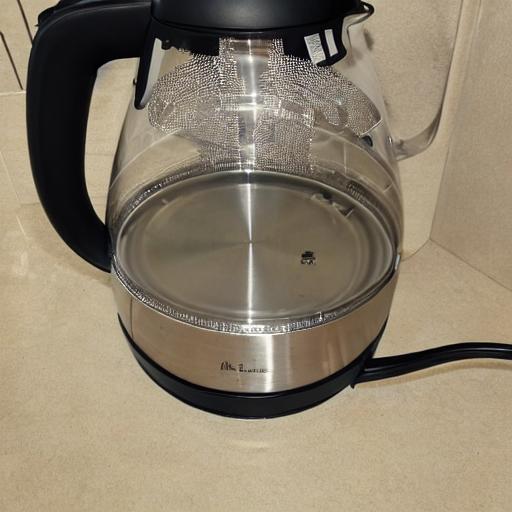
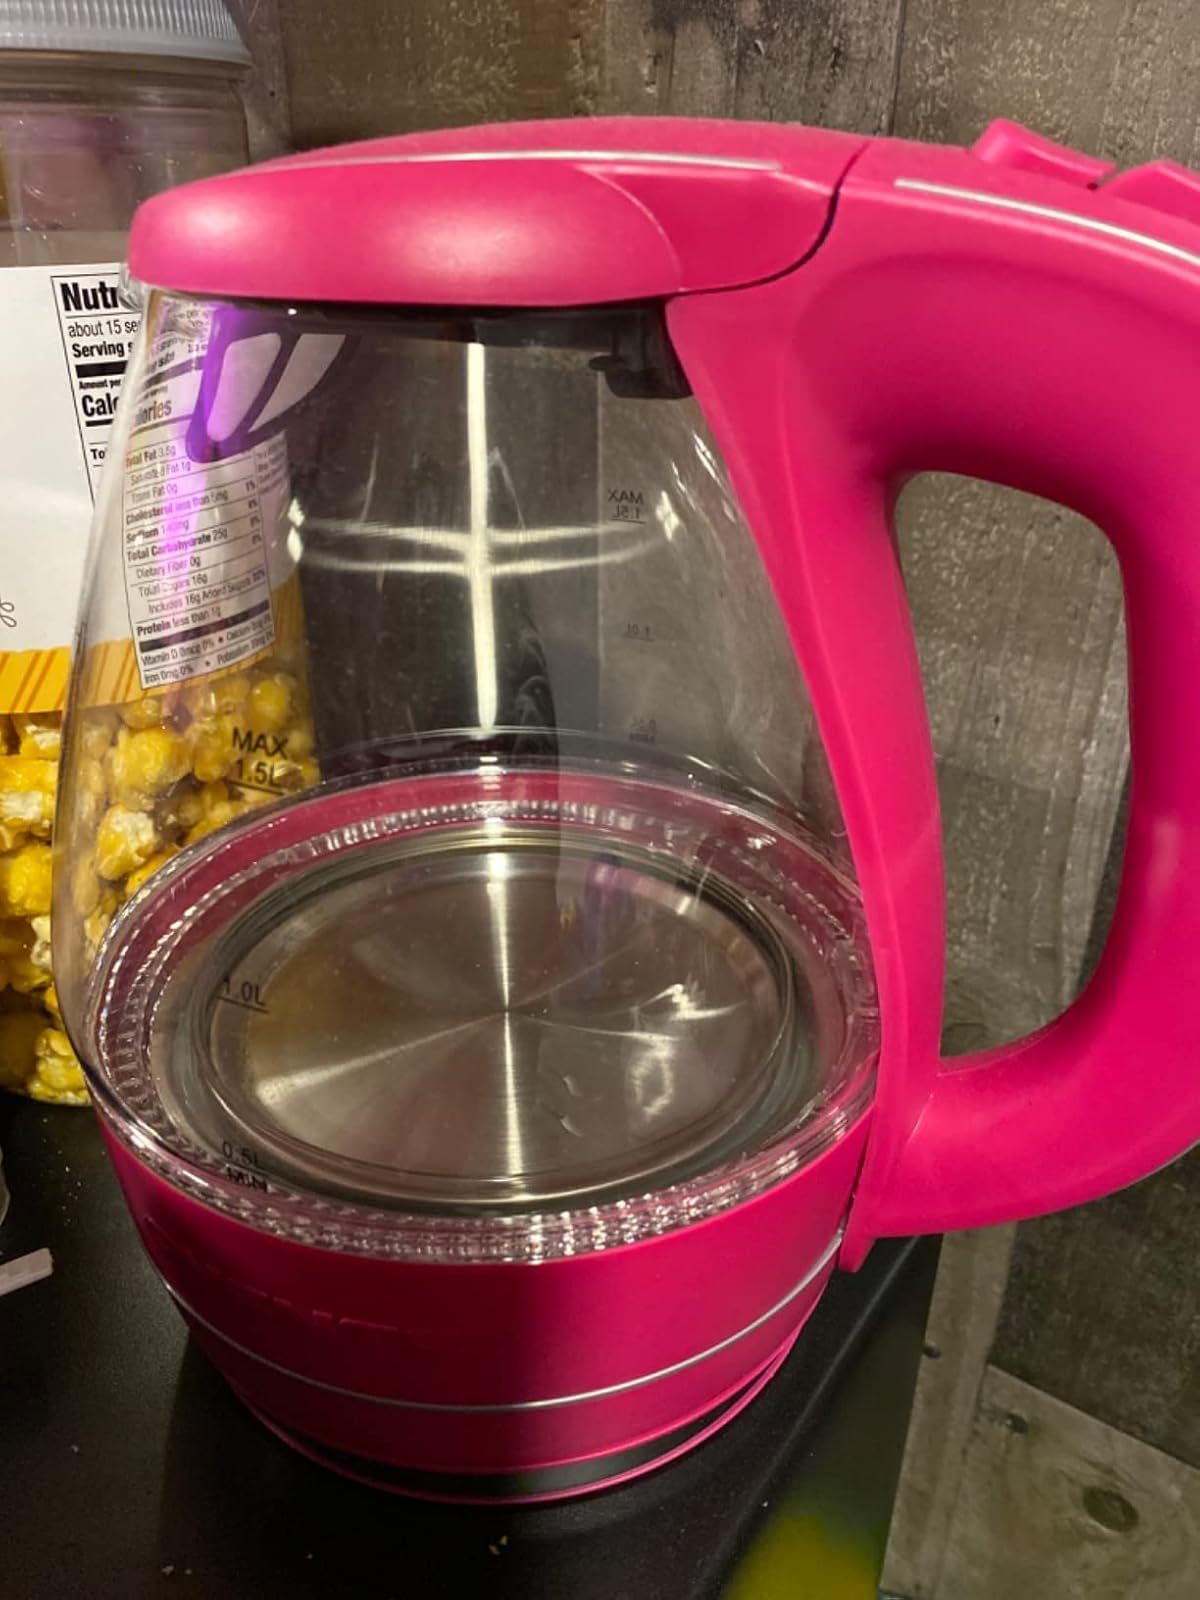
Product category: items_kettle
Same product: no